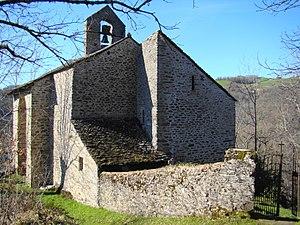
Église au lieu-dit ""Les Infournats"""
Jouqueviel est une commune française située dans le département du Tarn en région Occitanie.